Question: How many bikes are in the photo?
Tambaya: Keke nawa ne a hoton?
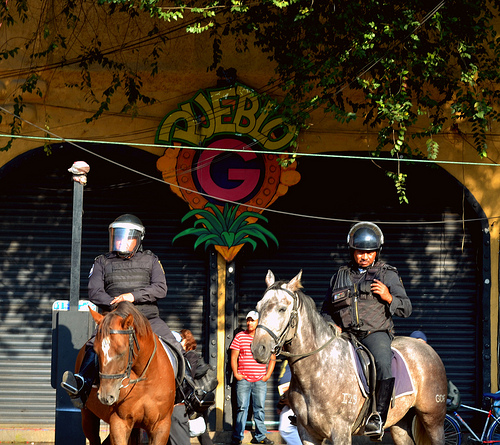
Answer: One.
Amsa: Ɗaya.